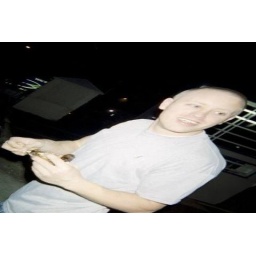
eating chicken on the corner in The District